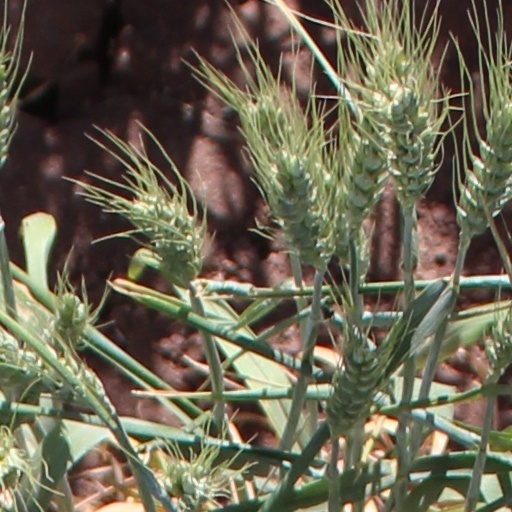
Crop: wheat